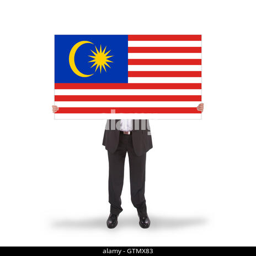
businessman holding a big card , flag